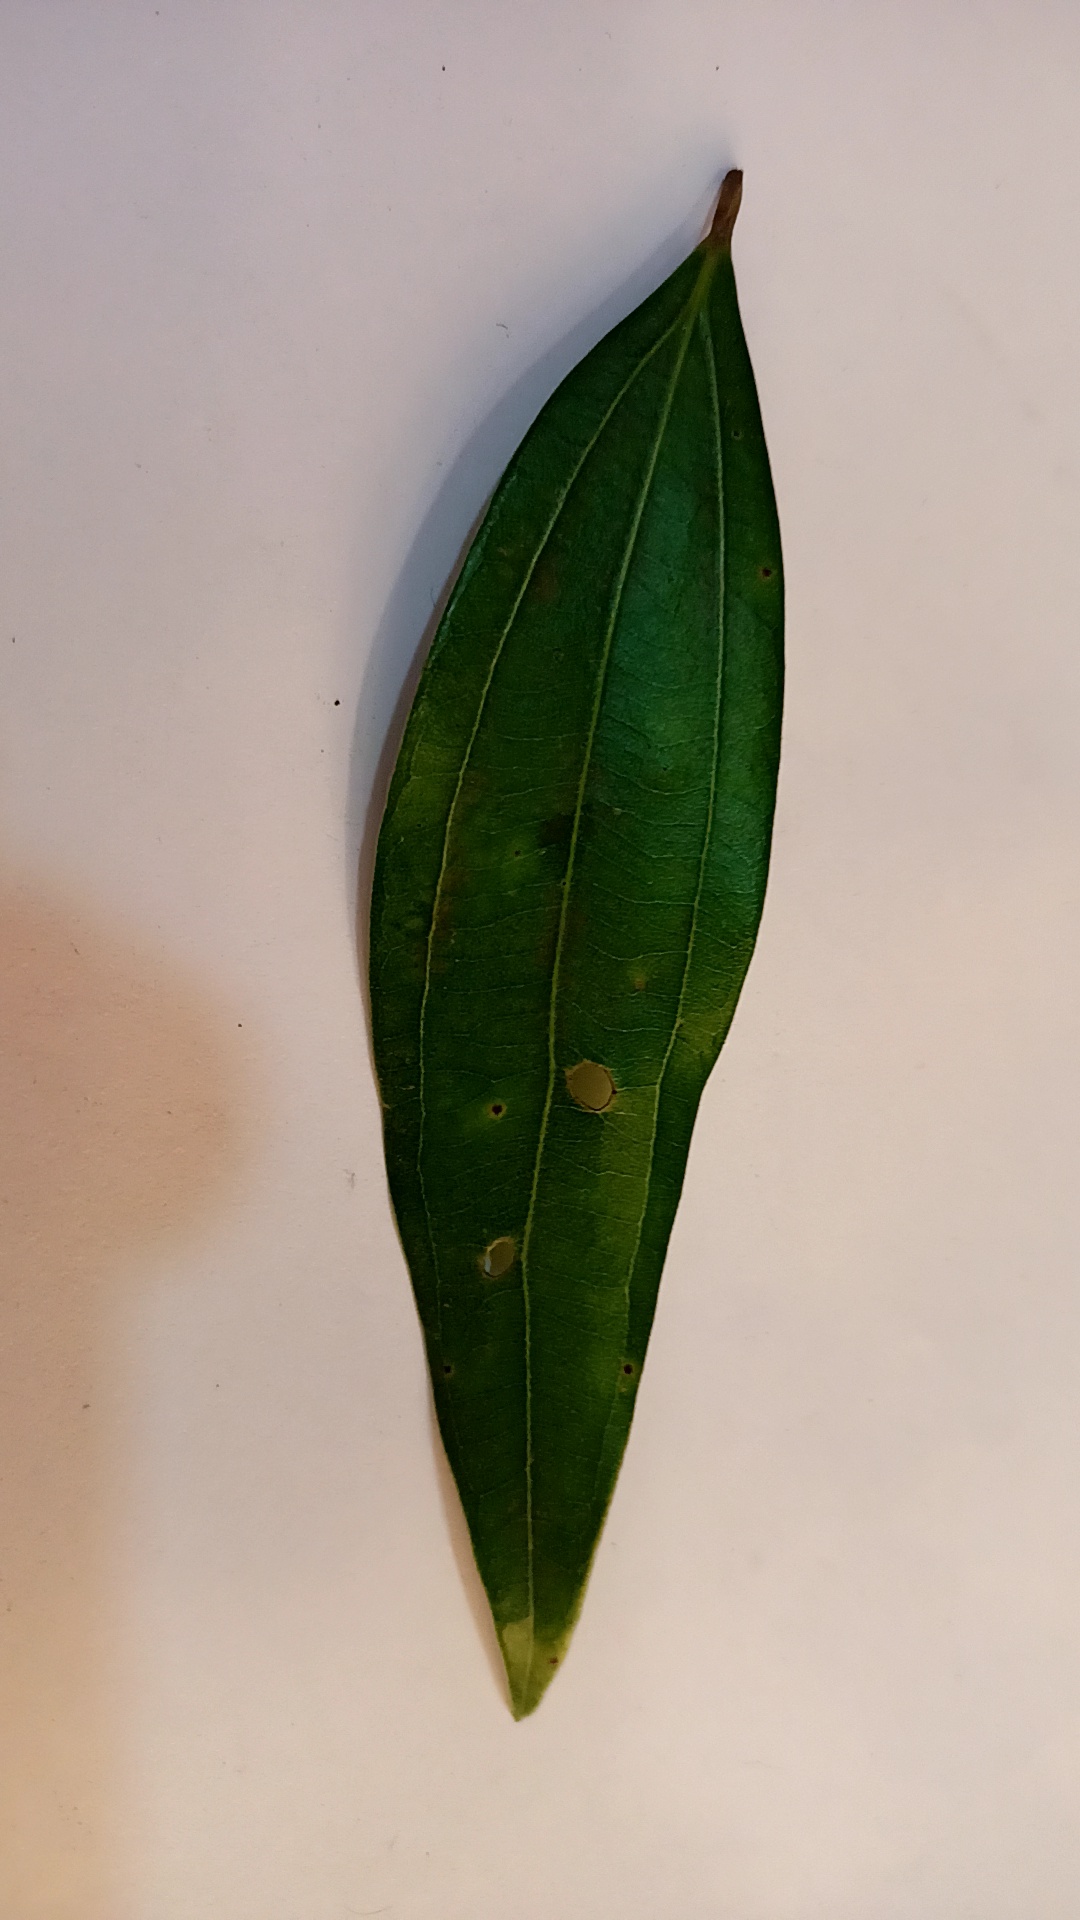
Label: Disease